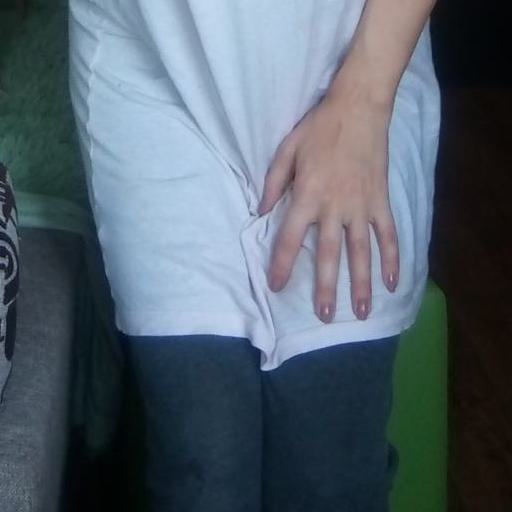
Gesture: no_gesture